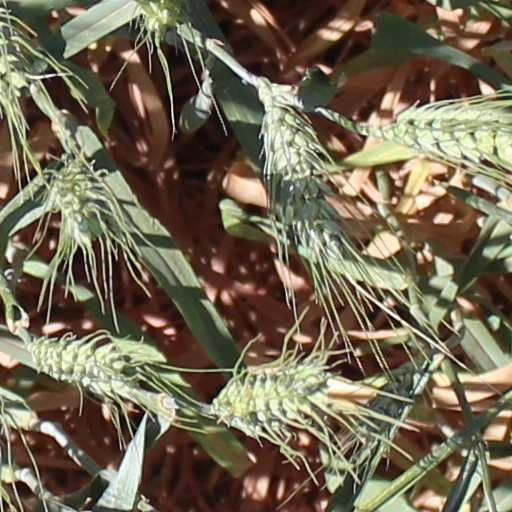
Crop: wheat